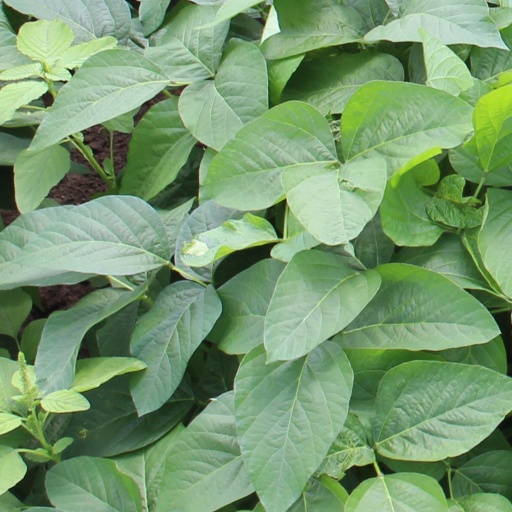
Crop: soybean